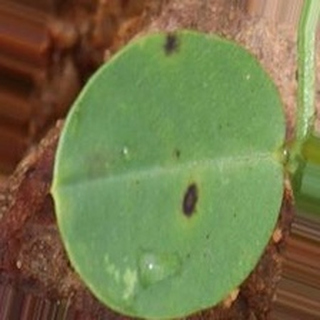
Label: groundnut_late_leaf_spot